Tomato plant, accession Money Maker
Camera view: tilt-top (135 deg); turntable rotation: 150 degrees
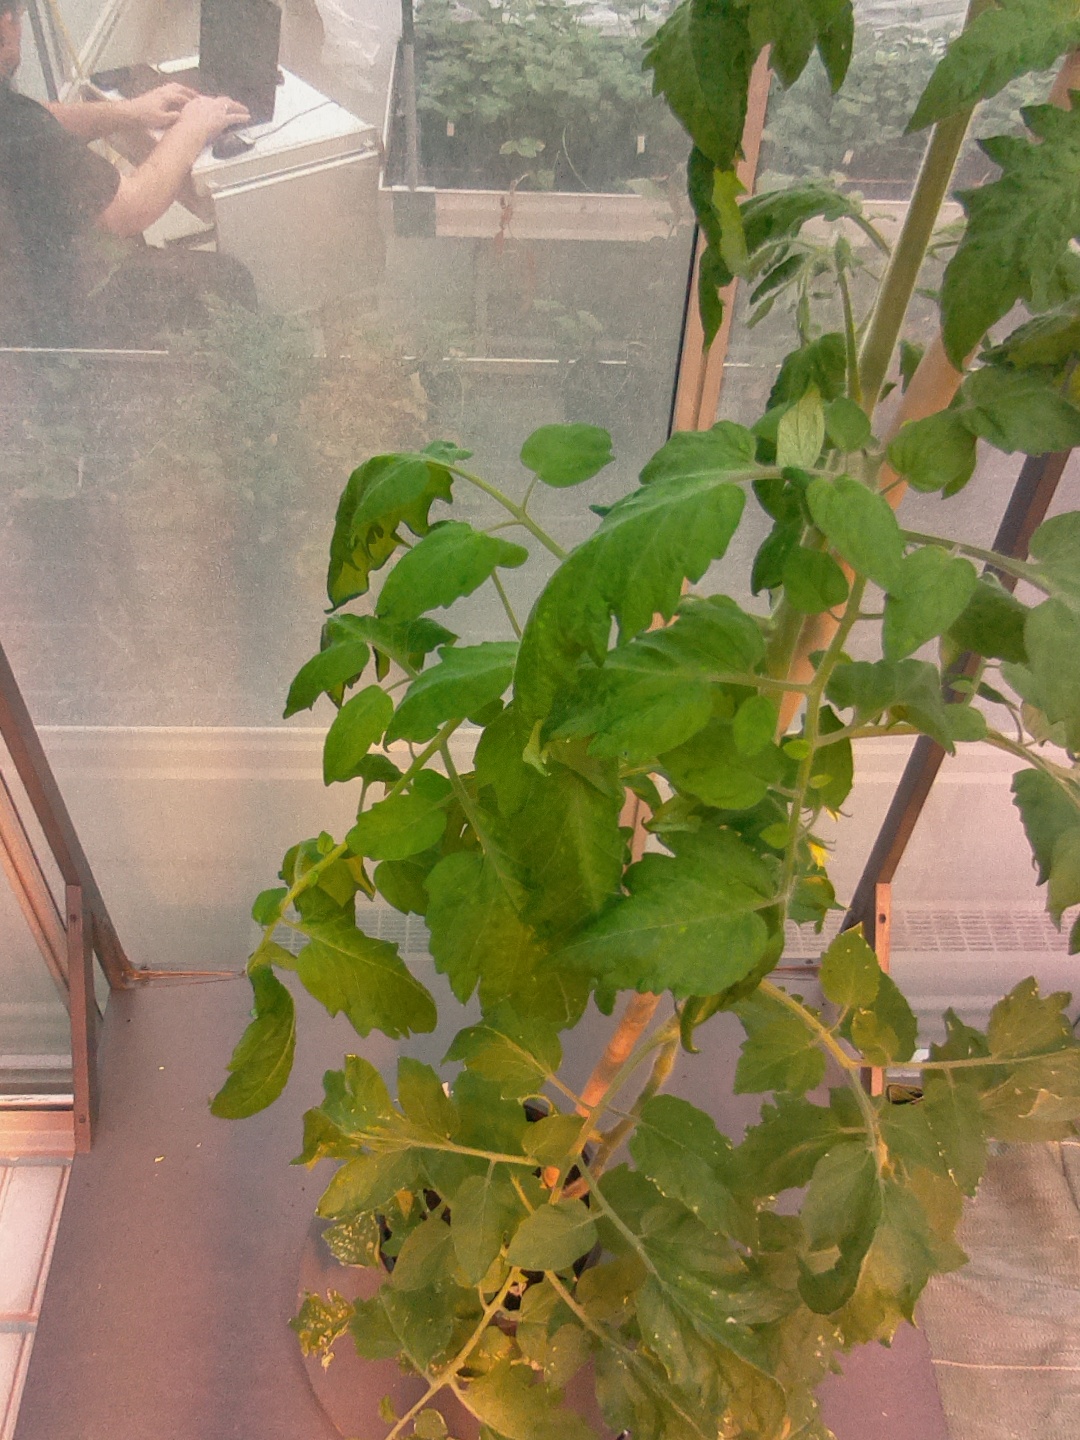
BBCH growth stage 67: Full flowering, 70%-80% of flowers open, more petals falling